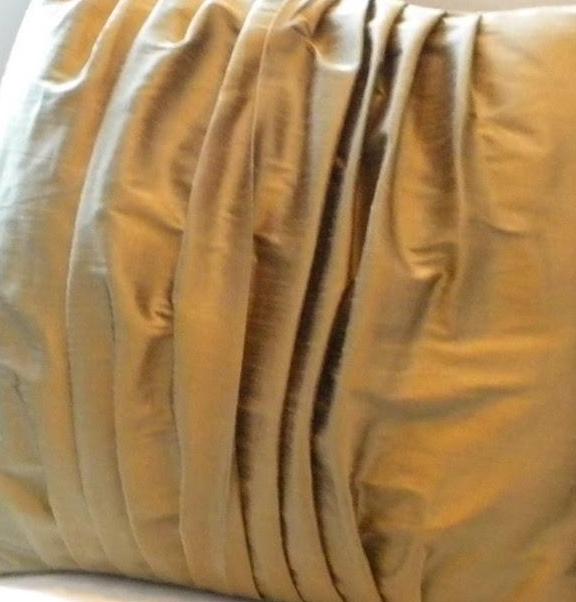
Texture: pleated